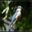
Label: bird